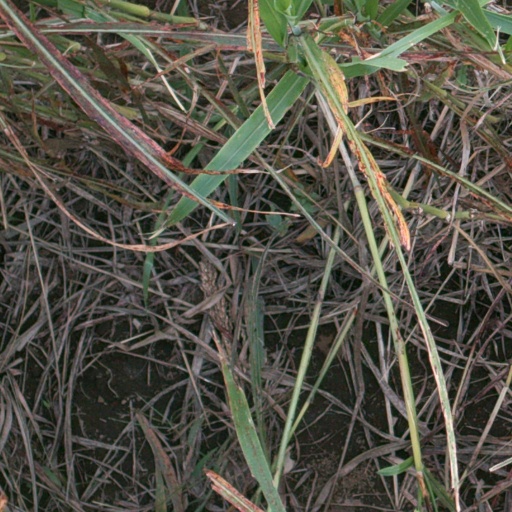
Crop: sorghum